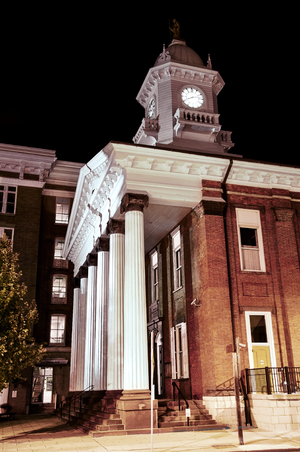
Le comté de Franklin est un comté américain de l'État de Pennsylvanie. Au recensement de 2000, le comté comptait 129 313 habitants. Il a été créé le 9 septembre 1784, à partir du comté de Cumberland et tire son nom de Benjamin Franklin. Le siège du comté se situe à Chambersburg. Une grande partie de ce comté se trouve dans la vallée de Cumberland.